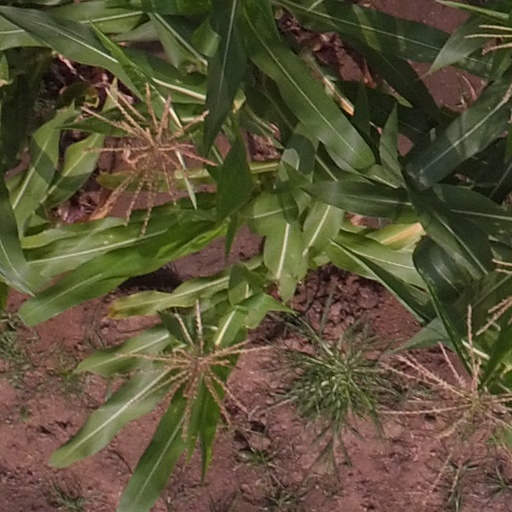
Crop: maize; corn